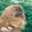
Label: dog